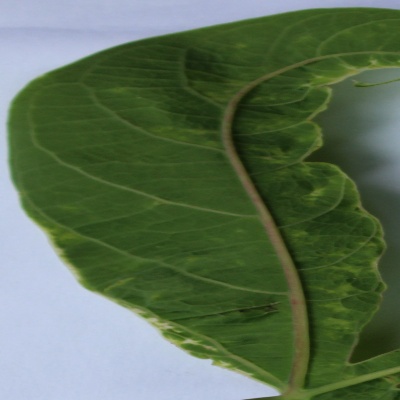
Crop: Cassava
Condition: mosaic